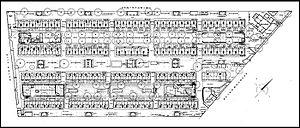
Brumleby est une enclave de maisons mitoyennes située à Copenhague, au Danemark, entre Øster Allé et Østerbrogade, juste au sud du Parken Stadium et de l'église Saint-James.